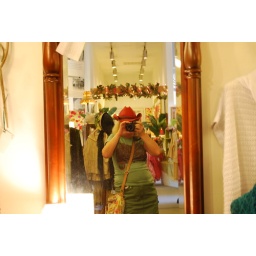
girl in mirror 6/28/09